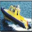
Label: ship